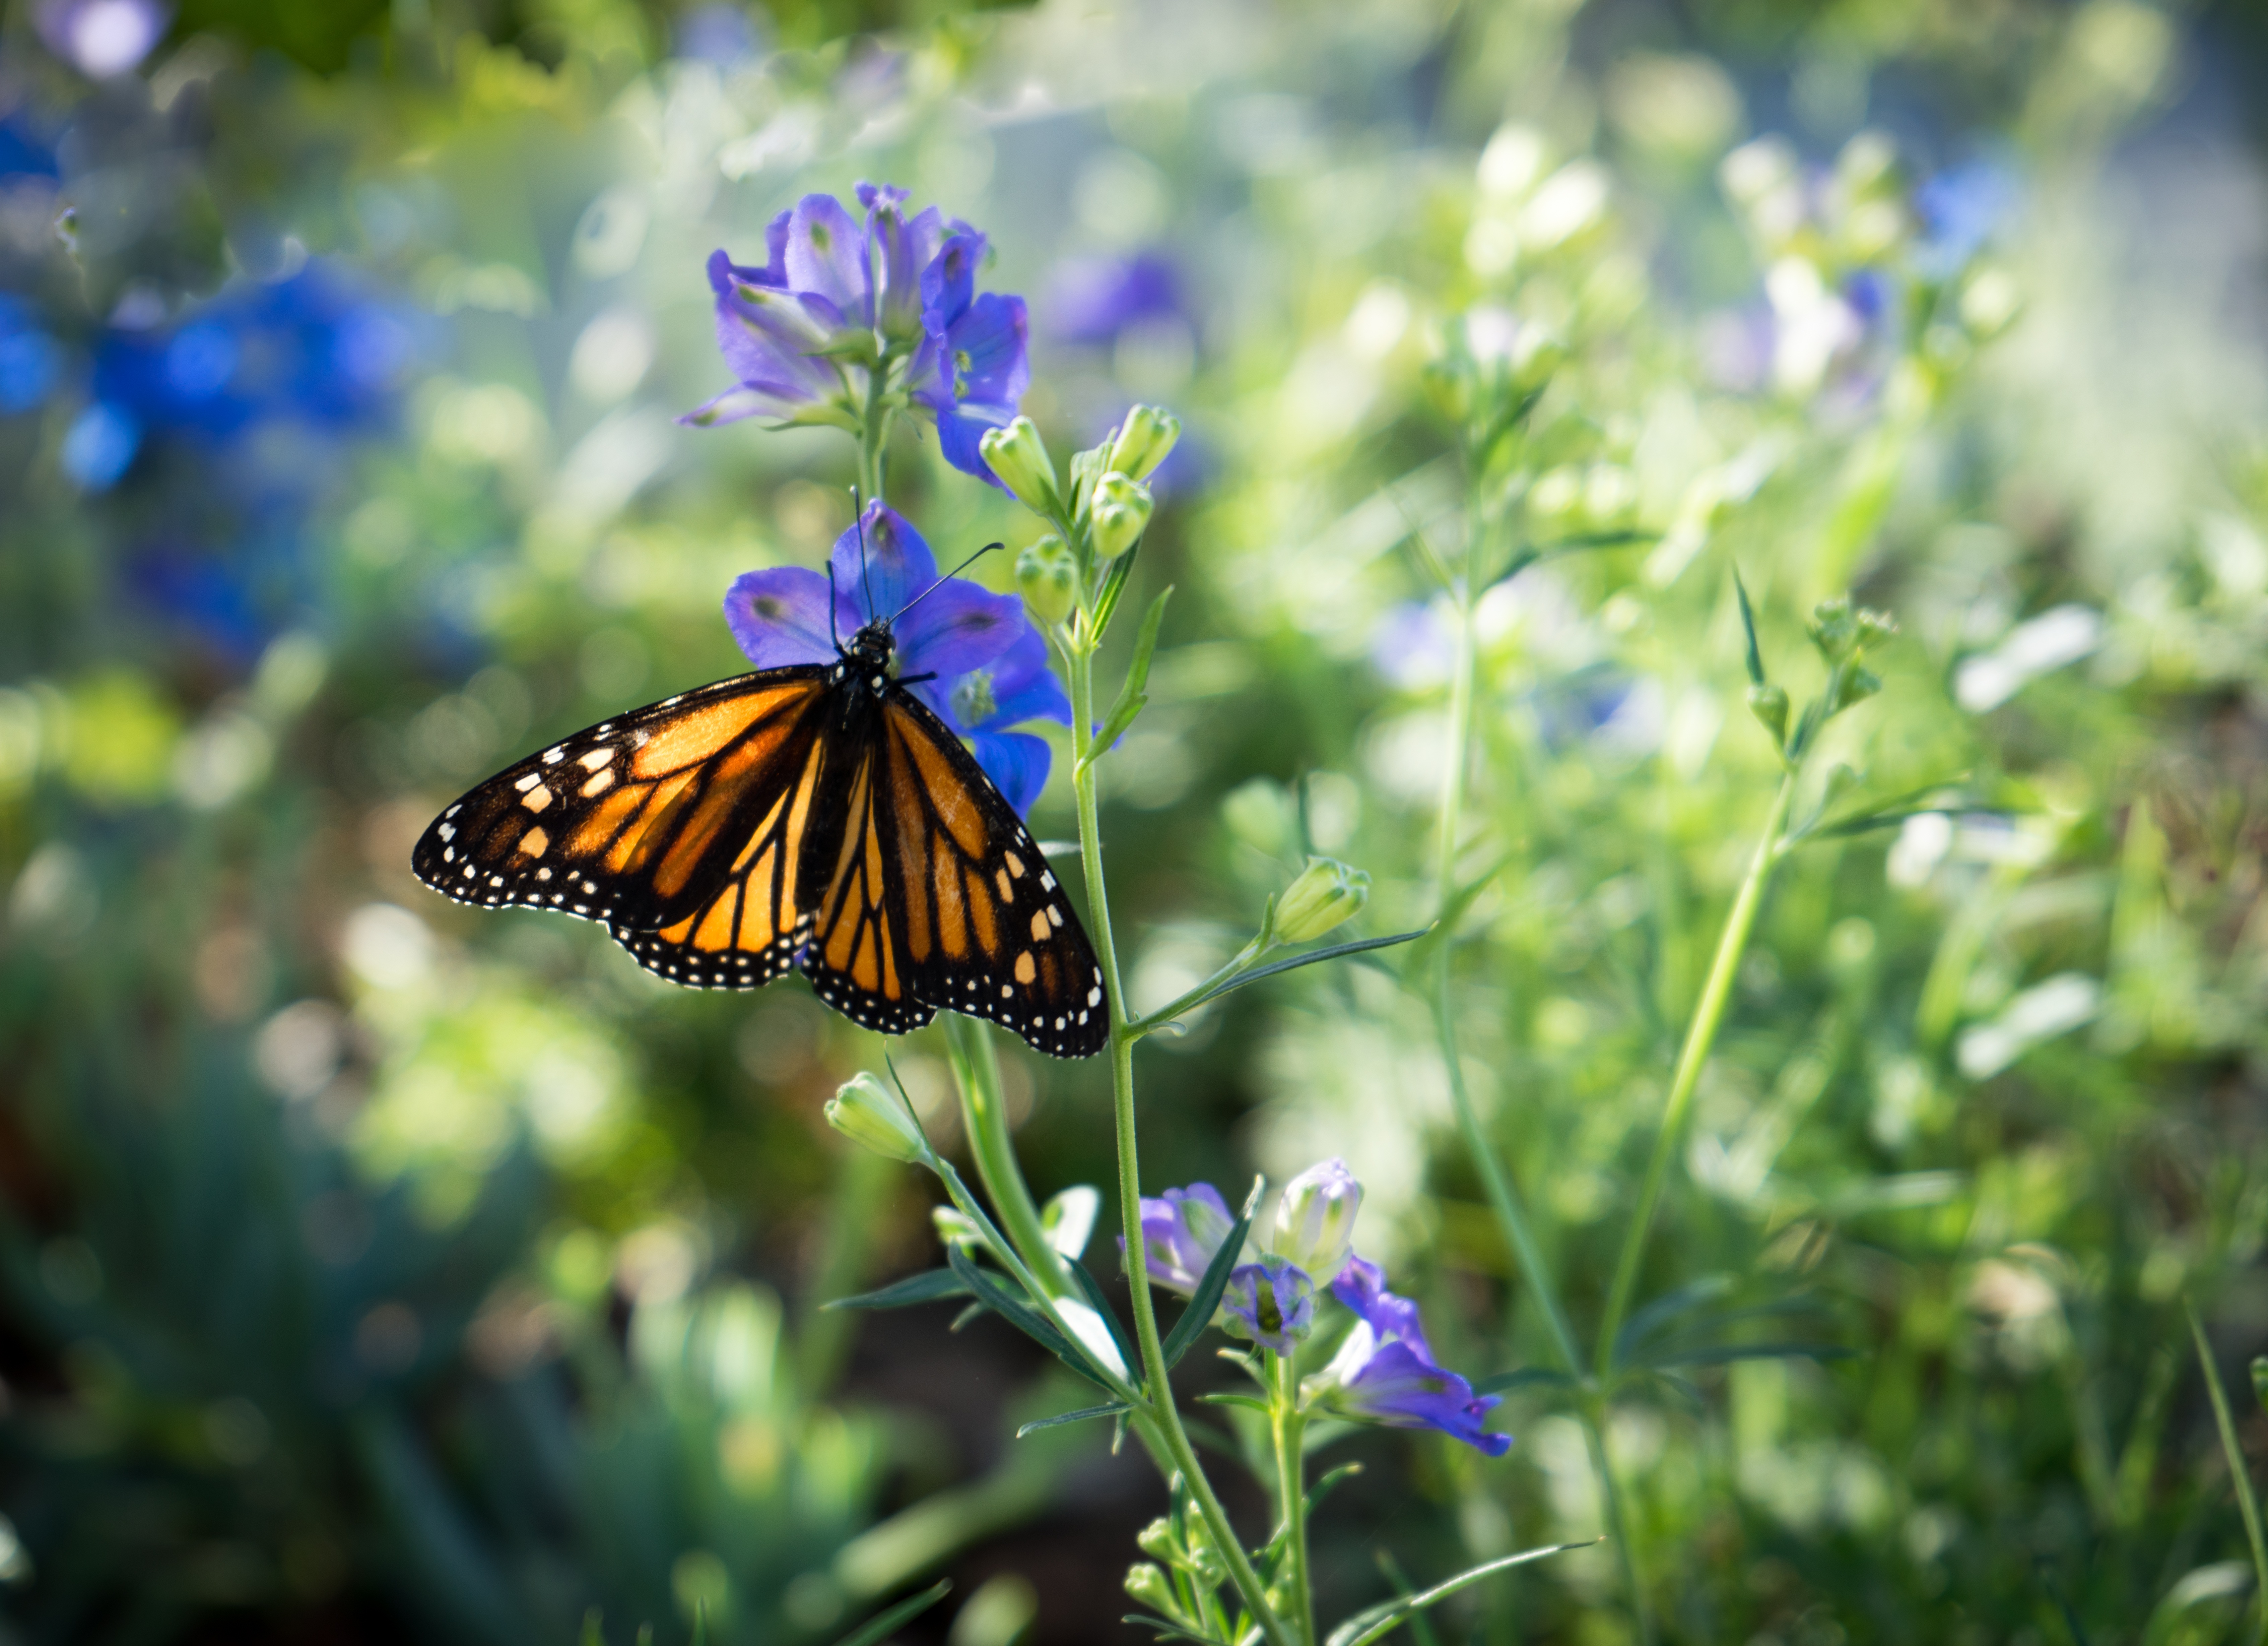
nature, grass, bokeh, plant, meadow, prairie, flower, fly, wildlife, orange, pattern, color, insect, botany, butterfly, colorful, garden, flora, fauna, invertebrate, wildflower, monarch butterfly, purple flower, nectar, macro photography, pollinator, moths and butterflies, lycaenid